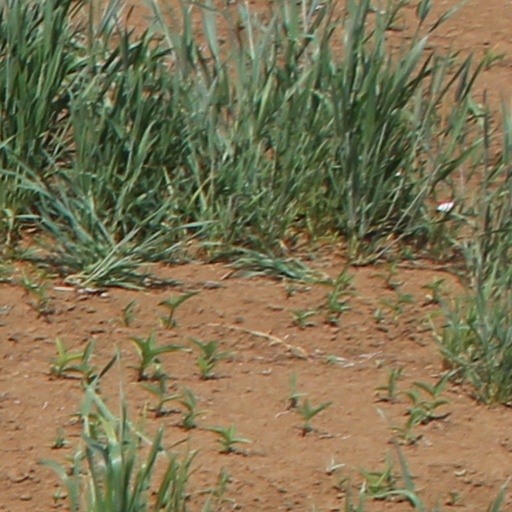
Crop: wheat